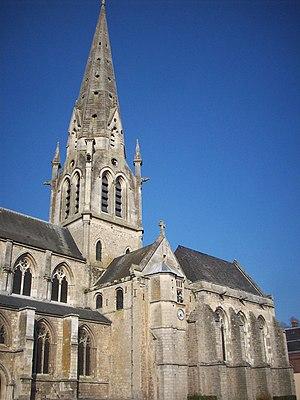
Transept et chevet de la collégiale.
Auffay est une ancienne commune française située dans le département de la Seine-Maritime, en Normandie.
Val-de-Scie est une commune nouvelle française située dans le département de la Seine-Maritime, en région Normandie. Elle résulte de la fusion — au 1ᵉʳ janvier 2019 — des communes d'Auffay, Cressy et Sévis.
.